Pinewoods Camp

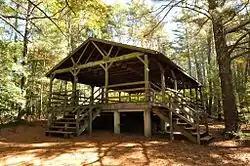
Newbiggin dance pavilion at Pinewoods

Pinewoods Camp is a traditional dance and music camp located on of woodland between Long Pond and Round Pond in Plymouth, Massachusetts. It is the oldest continuously run folk dance camp in the U.S., and is arguably the most popular and well-known camp of its type.